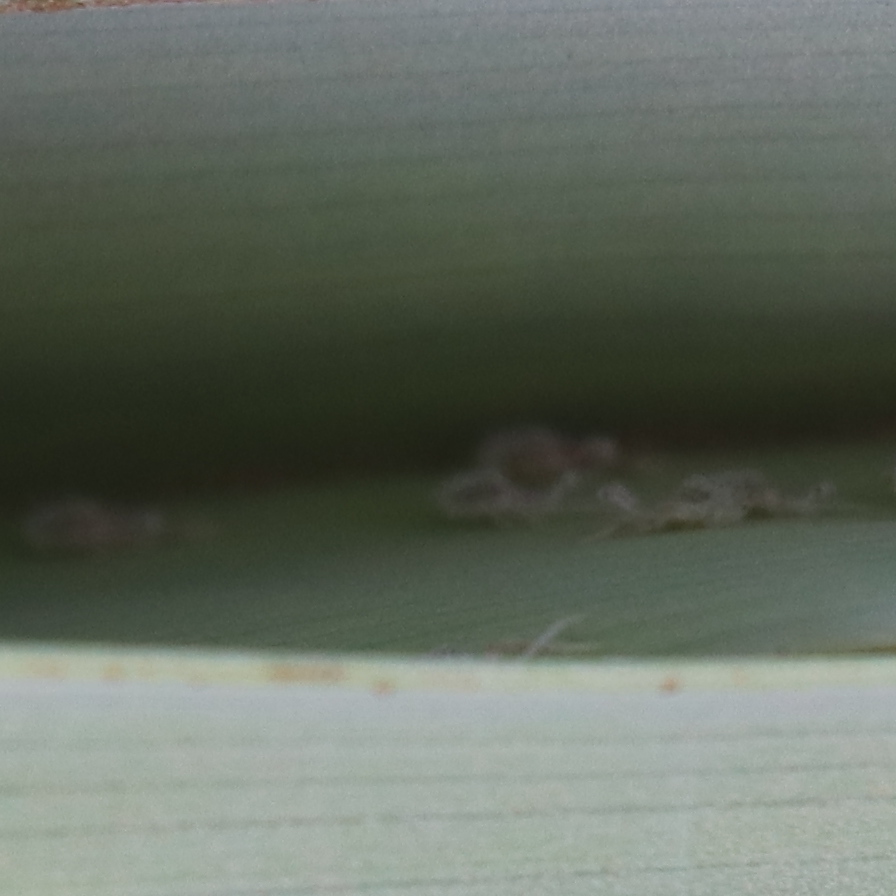
Label: Bug